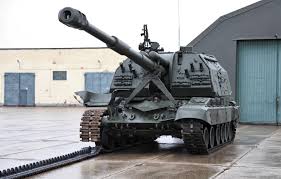
Label: 2S19_MSTA